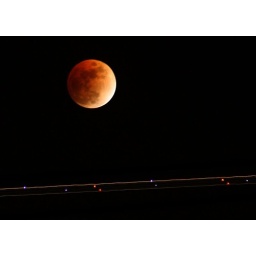
Lights from a plane flying below the moon during a lunar eclipse. 3.2 second exposure.